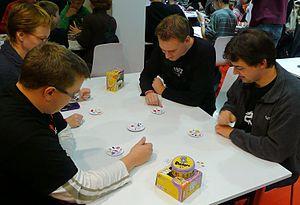
Dobble est un jeu de société inventé par Denis Blanchot, Jacques Cottereau, Play Factory, Jean-François Andréani, Toussain Benedetti, Guillaume Gille-Naves et Igor Polouchine, dans lequel les joueurs doivent trouver des dessins en commun entre deux cartes.